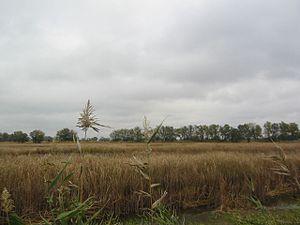
La Russie, en forme longue la fédération de Russie, est un état fédéral transcontinental. Elle est l'héritière de l'Empire russe et l'état continuateur de l'Union des républiques socialistes soviétiques.
L'environnement en Russie est l'environnement du pays Russie. Pays le plus grand de la planète, et couvert à 60 % de forêt, c'est l'un des pays au monde qui compte le plus de réserves de biosphère.